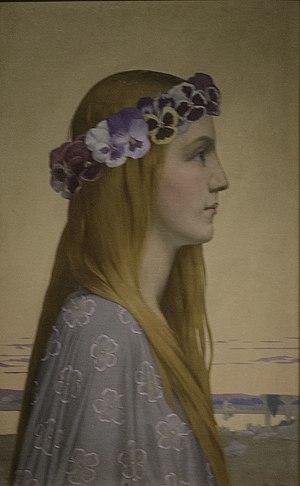
Alexandre Séon (1855-1917), La Pensée, huile sur toile
Alexandre Séon, né le 18 janvier 1855 à Chazelles-sur-Lyon et mort à Paris le 5 mai 1917, est un peintre symboliste français.